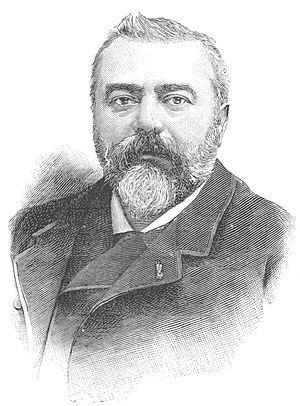
La fonction de maire de Marseille est créée en 1766 par un règlement de Louis XV.
Félix Baret, né à Gardanne le 7 mai 1845 et mort à Marseille le 28 mai 1922, est un homme politique français, maire de Marseille de 1887 à 1892.